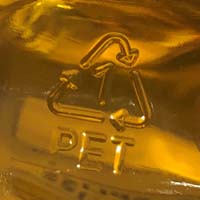
Plastic recycling code class: 1_polyethylene_PET